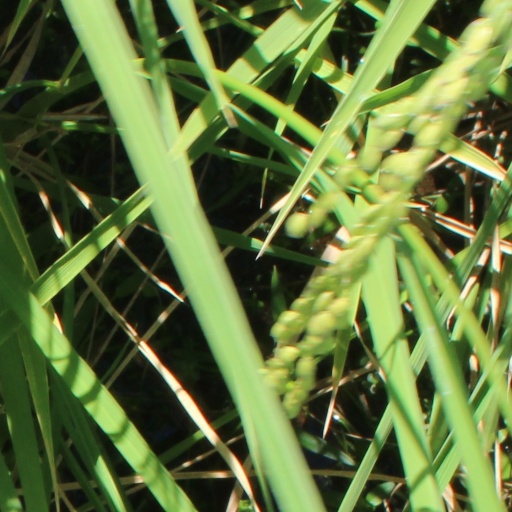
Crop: rice